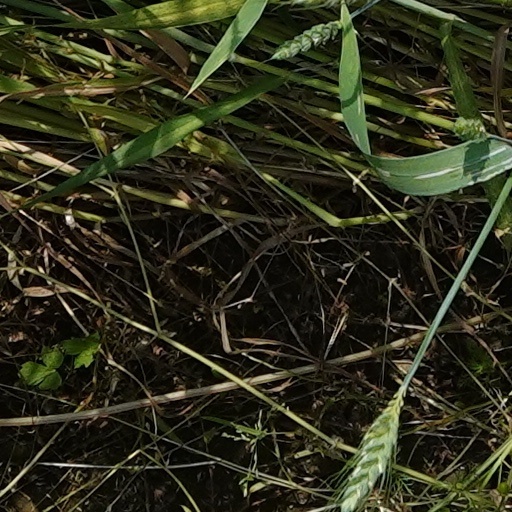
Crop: wheat